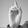
ASL letter: D